Richard Leonard

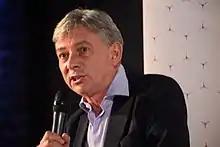

During the 2019 general election campaign, Leonard described himself as a "socialist, democrat and internationalist". He has been described by journalists as being left-wing, on the hard left and hostile to business. His politics have been described by allies as radical, conviction-led and based around representing and helping people. An ally of Jeremy Corbyn, his closeness to Corbyn was criticised as costing Scottish Labour in the polls. He is a long-standing member of the Campaign for Nuclear Disarmament (CND), which opposes the replacement of Trident with a new nuclear weapons system. However, he has stated he would defer to the position of the UK Labour Party, as defence is a non-devolved matter.